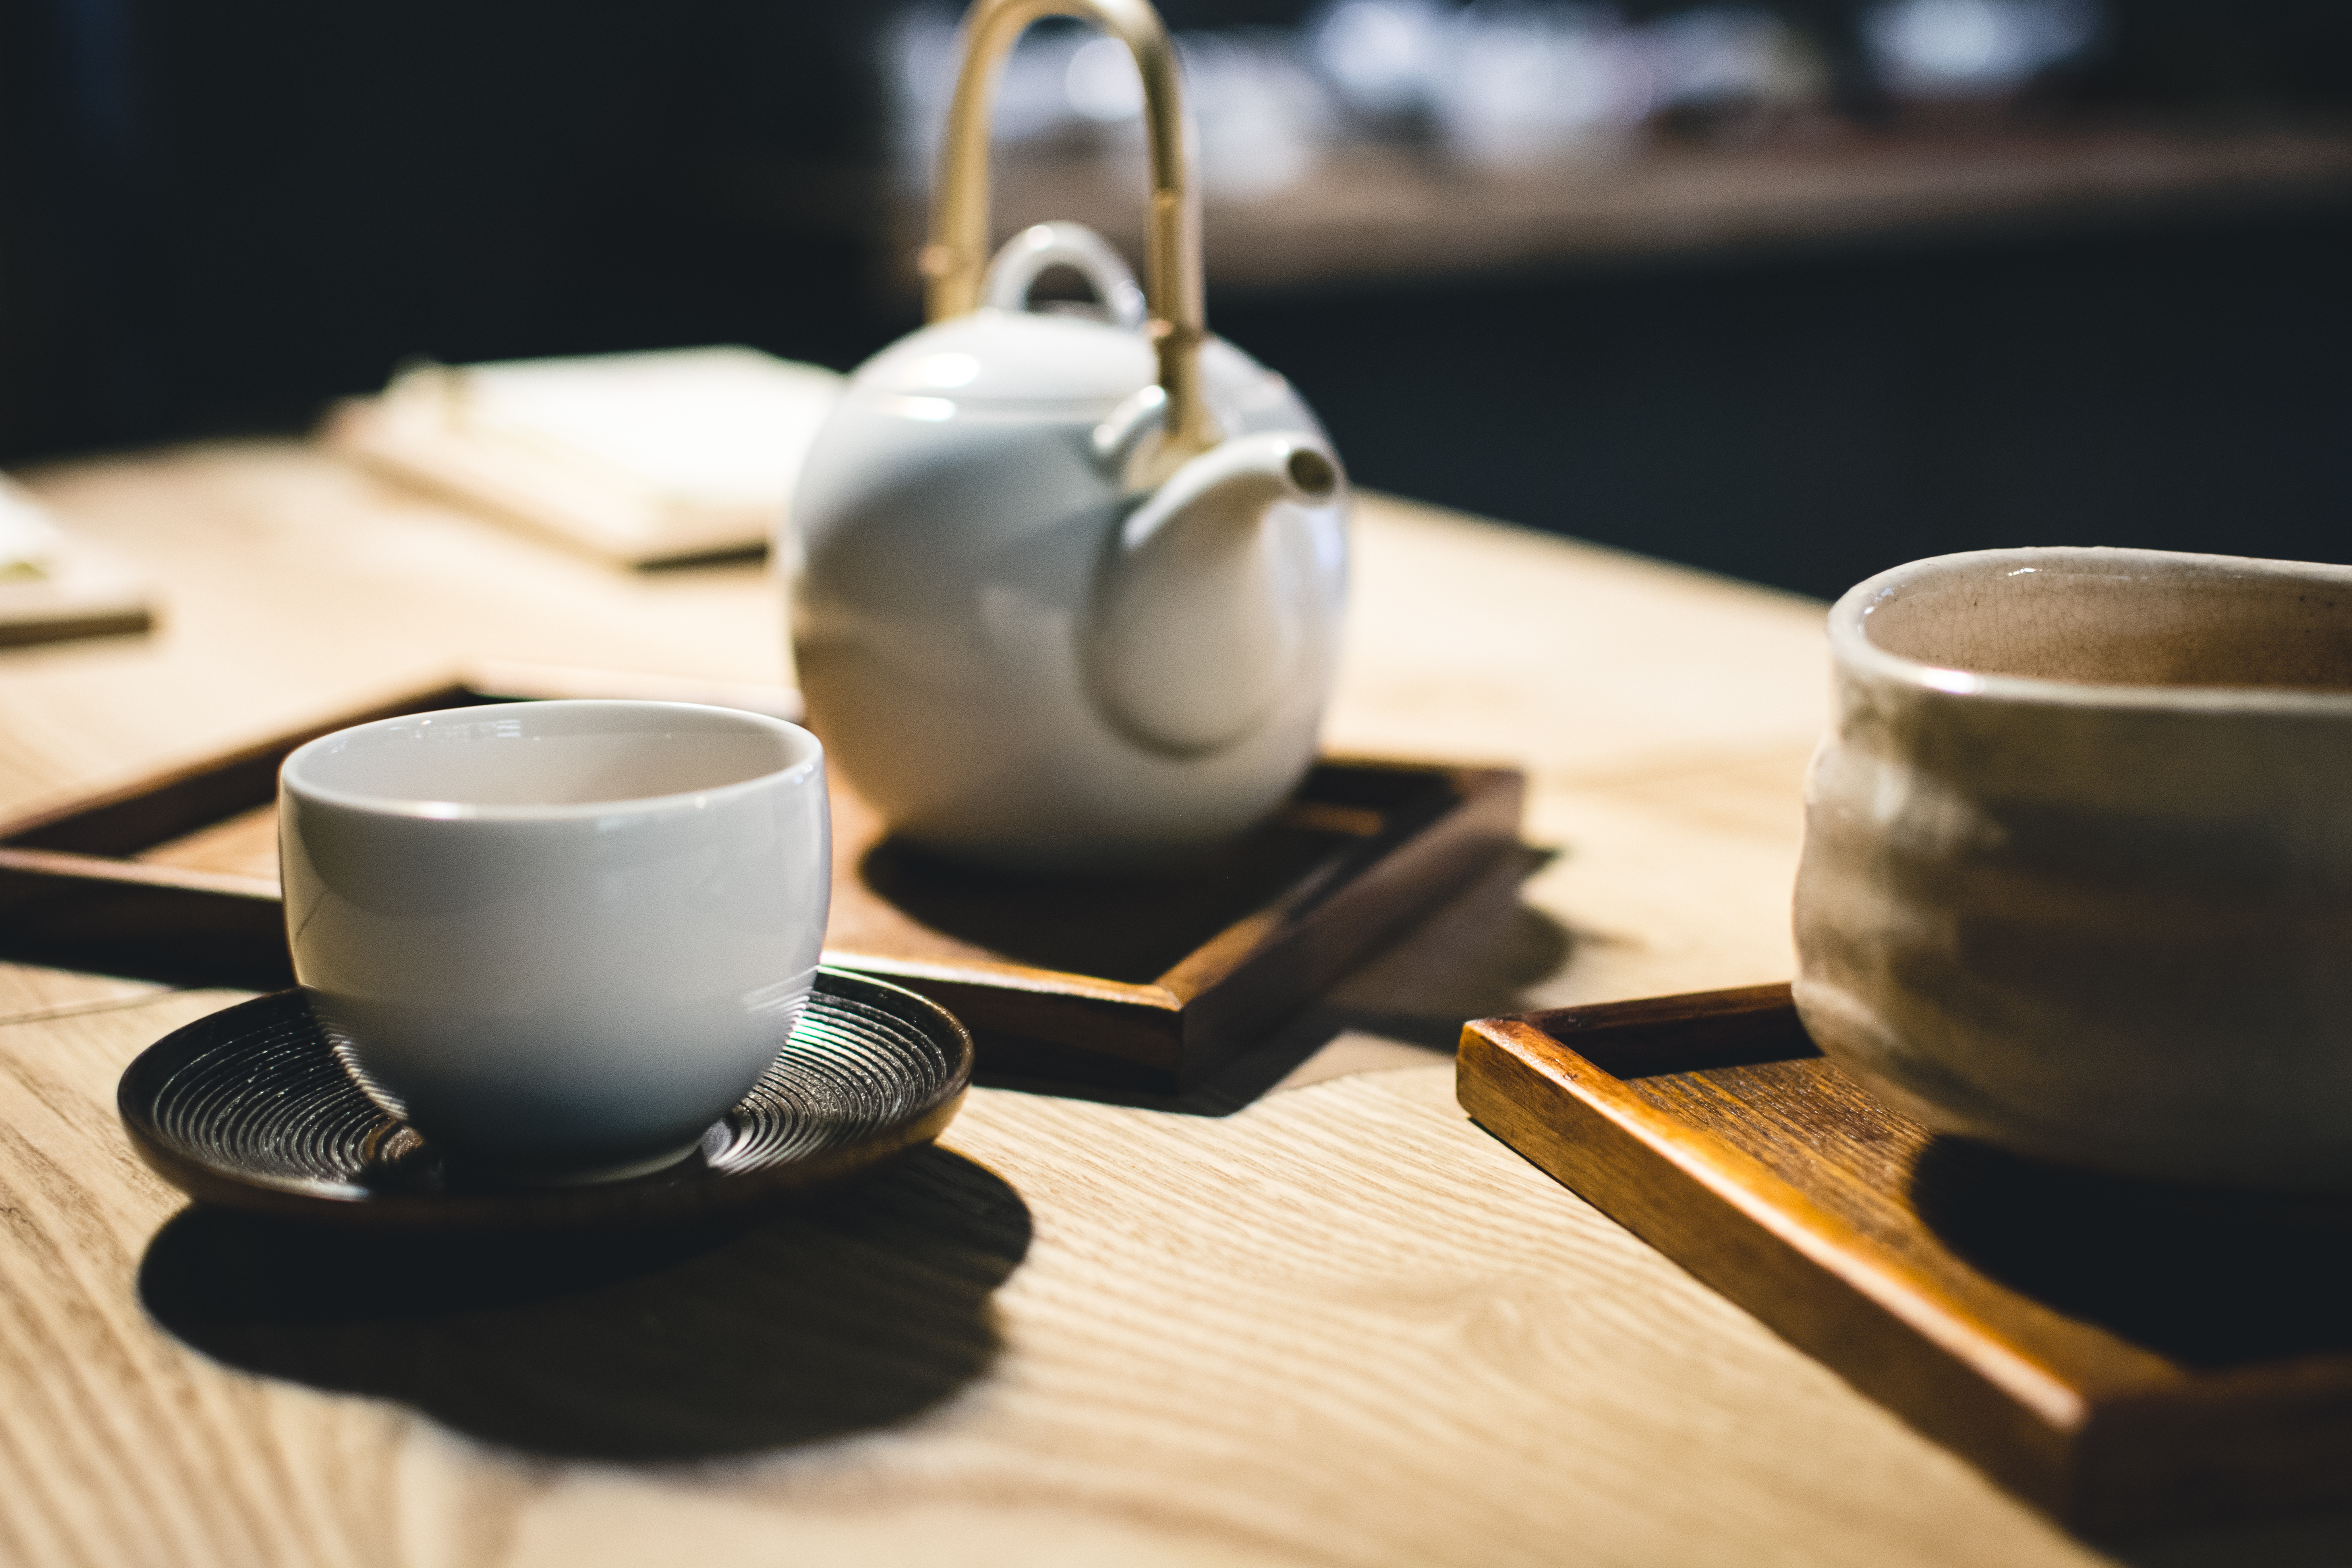
cup, coffee cup, drink, porcelain, tea, tableware, serveware, table, teacup, saucer, teapot, drinkware, chinese herb tea, still life photography, caff americano, earl grey tea, mug, coffee, tea set